Square wheel

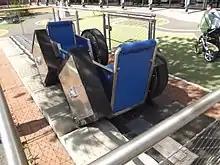
A prototype square wheeled car with modified track at Thinktank Science Garden.

A square wheel is a wheel that, instead of being circular, has the shape of a square. While literal square wheels exist, a more common use is as an idiom meaning stereotypically bad or naive engineering (see reinventing the wheel).